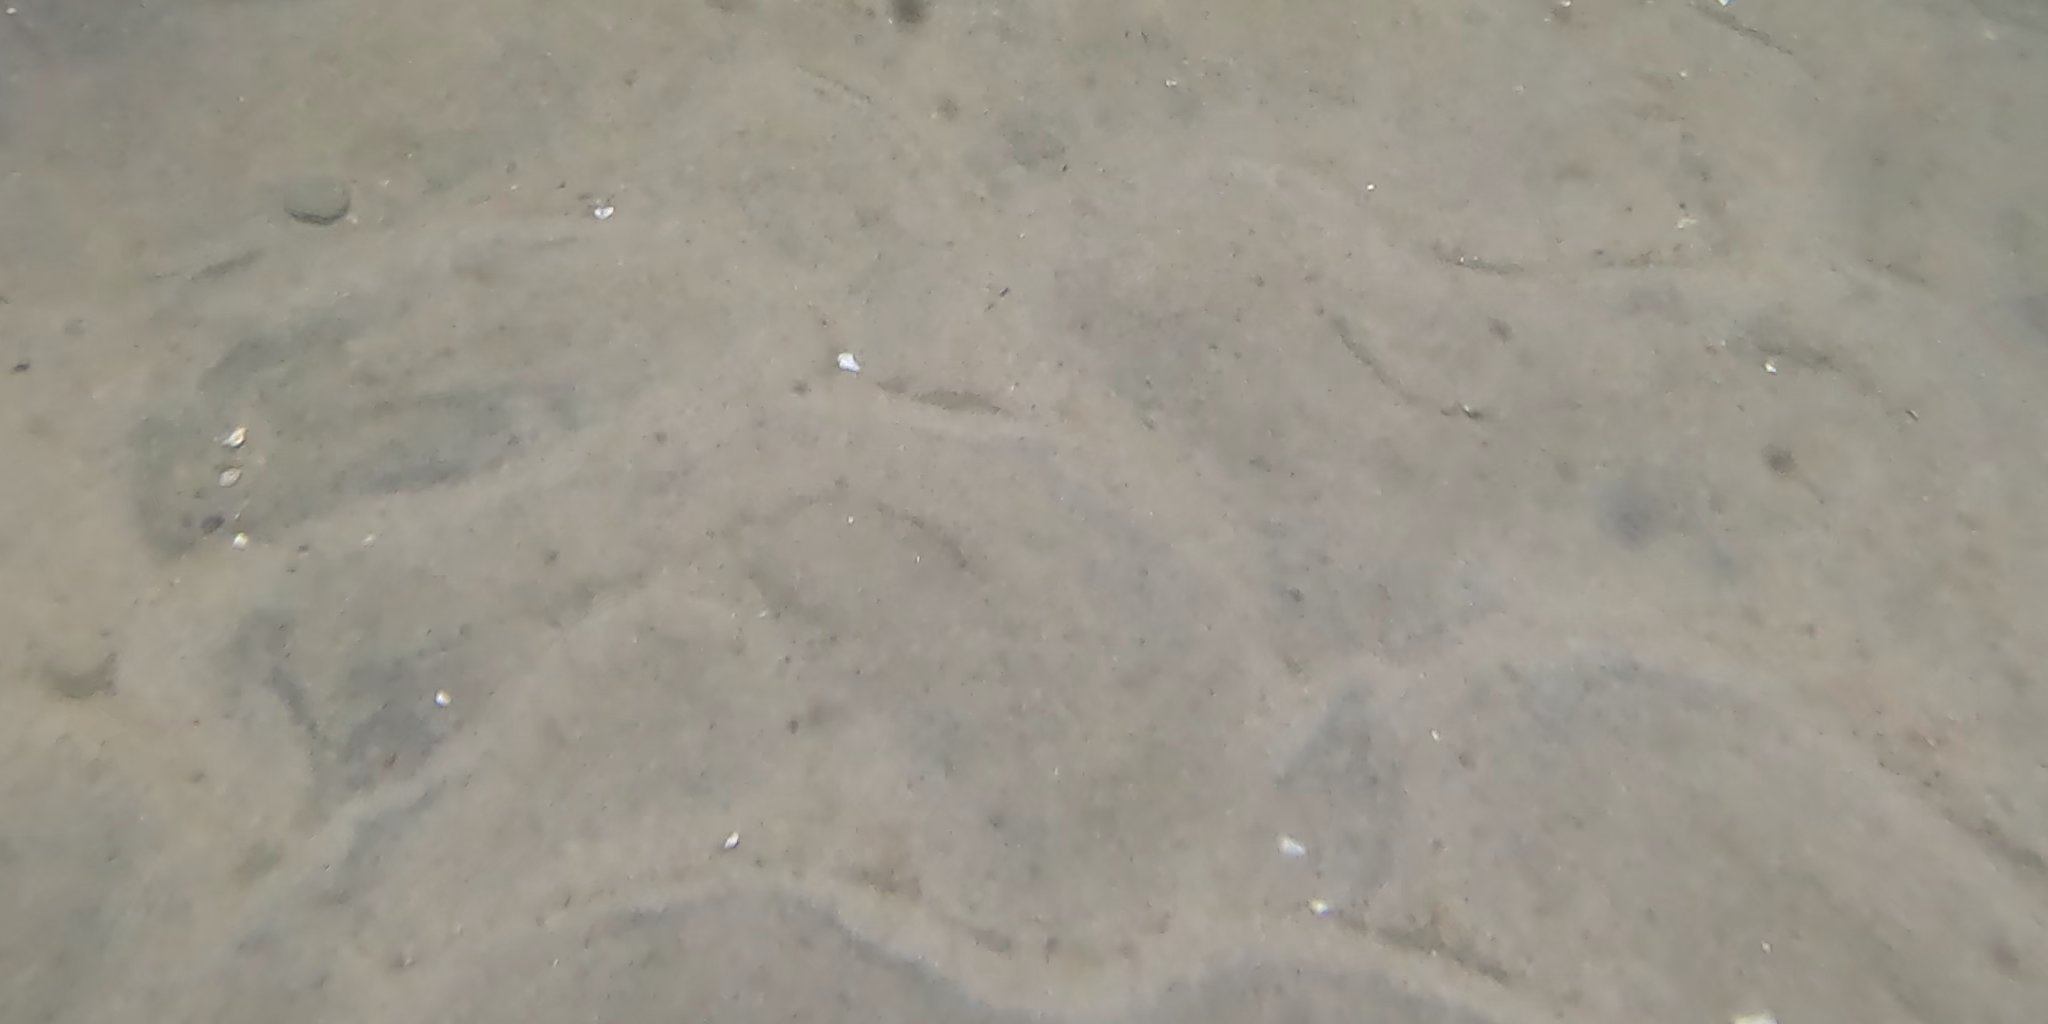
Seabed habitat: sand